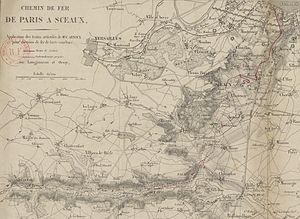
Chemin de fer de Paris à Sceaux.